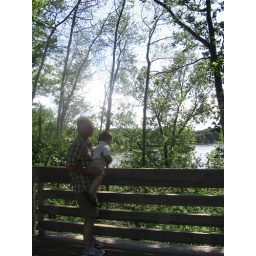
Here is a grandfather and his grandson, looking over a balcony fence to the forest beyond.